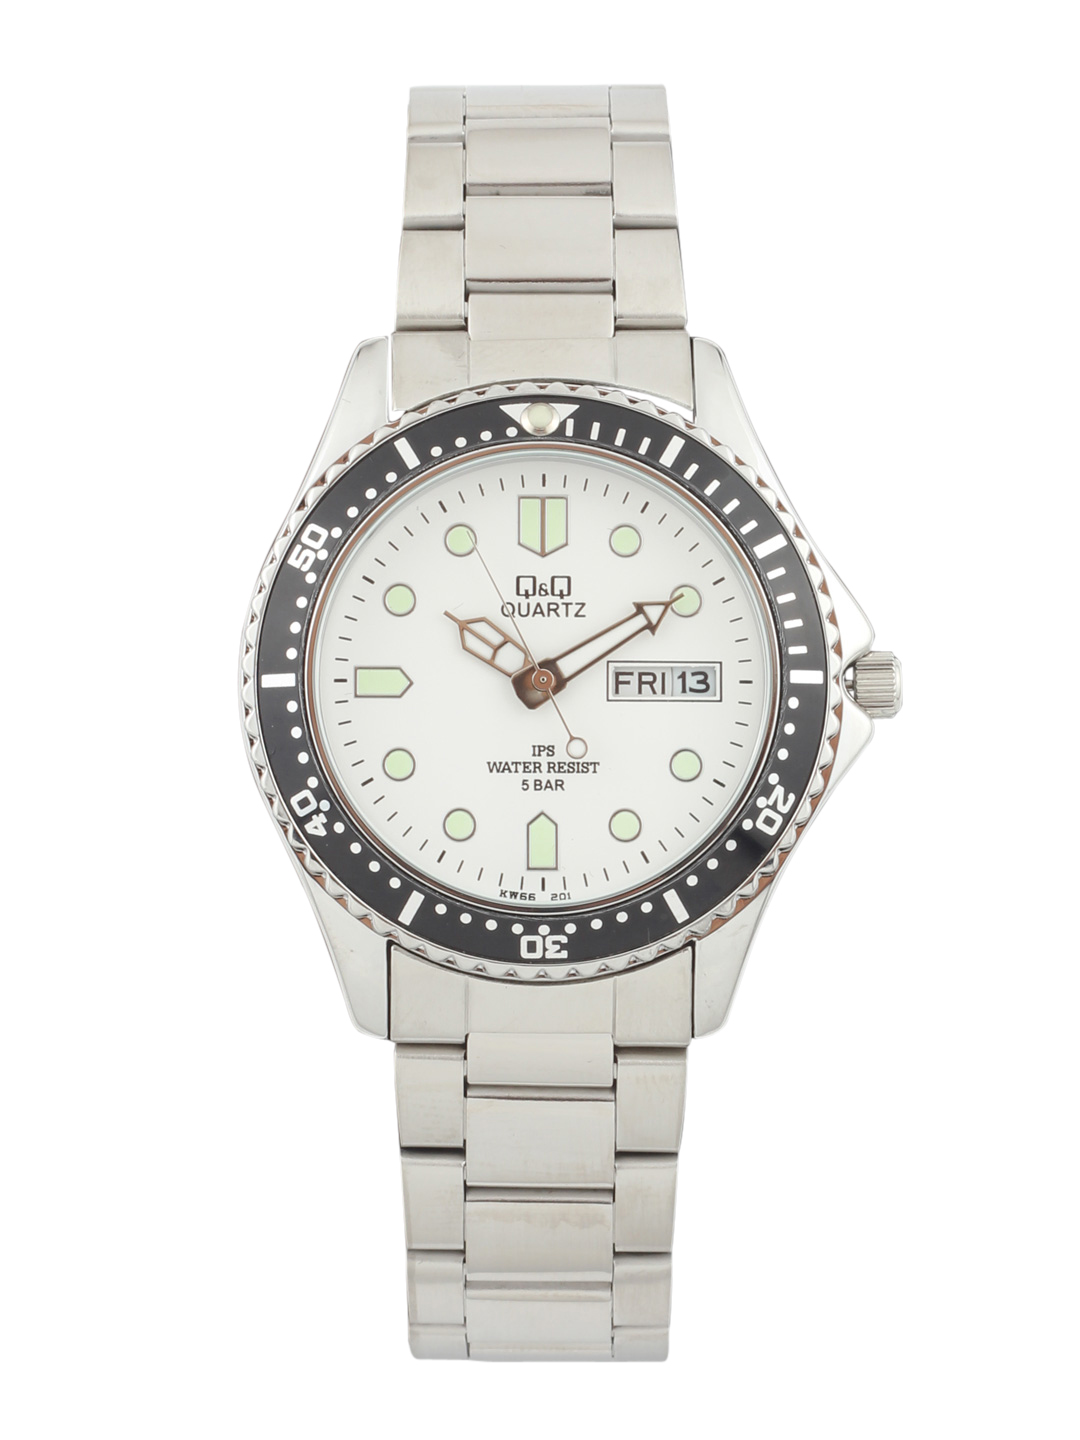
Q&Q Men White Dial Watch
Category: Accessories / Watches / Watches
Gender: Men
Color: White
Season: Winter 2016
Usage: Casual